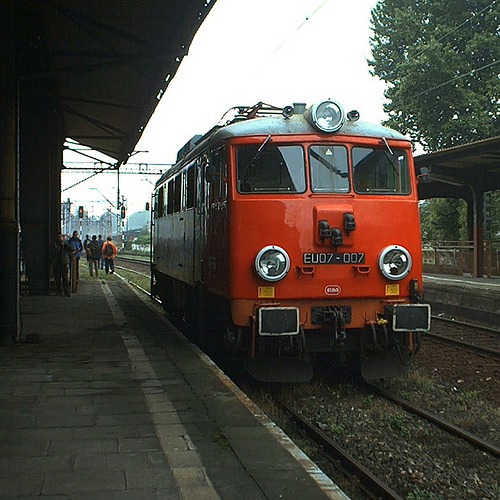
A trolley train stopped on tracks next to a platform.

A train at a train station with people in the background.

A red train car sitting at the station after dropping people off.

A red trolley stopping at a train station on railroad tracks.